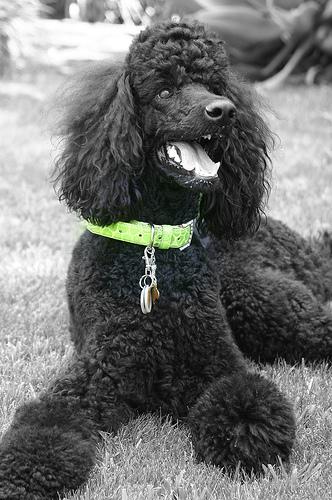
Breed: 316-n000118-standard_poodle